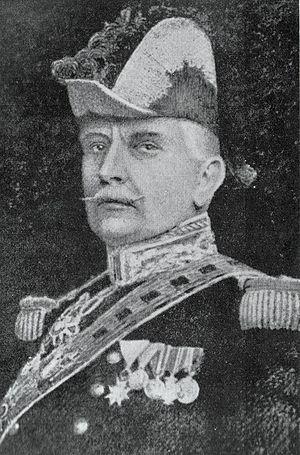
La Fédération internationale catholique d’éducation physique et sportive est une organisation non gouvernementale internationale regroupant les fédérations sportives catholiques nationales européennes et africaines. Elle est fondée entre 1906 et 1911, sous le nom d’Union internationale des œuvres catholiques d’éducation physique, à la demande du pape Pie X et à l’initiative conjointe des fédérations italienne, belge et française.
Le Centre sportif italien reprend en 1944 l'héritage de la Fédération des associations sportives catholiques italiennes supprimé en 1928 par le régime de Benito Mussolini. C'est à ce titre une des plus anciennes et des plus importantes fédérations sportives d'Italie.
Mario di Carpegna, né à Rome le 19 août 1856 et mort dans cette même ville le 3 novembre 1924, est un homme politique italien et une personnalité civile importante de la diplomatie vaticane. Les mandats confiés par deux papes successifs, Pie X et Benoît XV, l’amènent à poser successivement les structures de la fédération sportive catholique italienne puis de l’Union internationale des œuvres catholiques d’éducation physique. Cette tâche menée à bien, il use du poids de ces structures pour normaliser, toujours à la demande du Vatican, les débuts laborieux du scoutisme catholique au sein du scoutisme italien. Les contacts pris à cette occasion avec lord Baden-Powell l’orientent vers le scoutisme international qu’il marque de sa personnalité à partir de 1920.